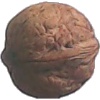
Label: walnut